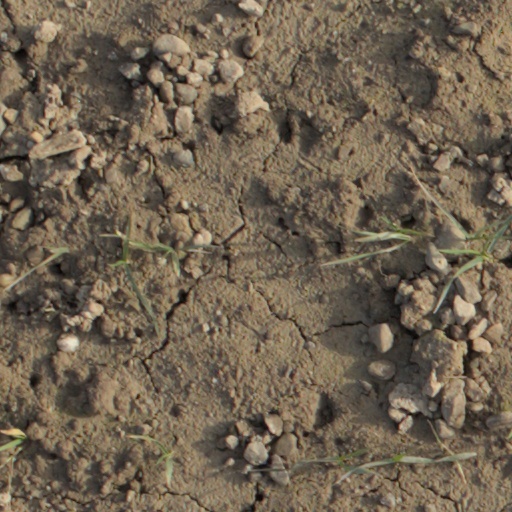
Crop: wheat